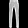
Label: Trouser